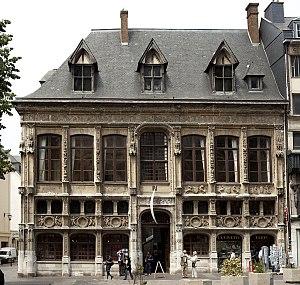
Rouen [ʁwɑ̃] est une commune du Nord-Ouest de la France traversée par la Seine. Préfecture du département de la Seine-Maritime, elle est le chef-lieu de la Normandie réunifiée après avoir été, jusqu'en 2015, celui de la Haute-Normandie.
Le bureau des Finances est un édifice situé sur la place de la Cathédrale de Rouen, dans le département français de la Seine-Maritime, en région Normandie.